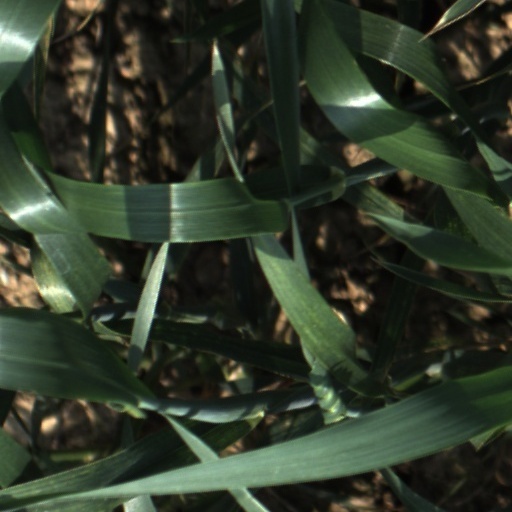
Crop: wheat